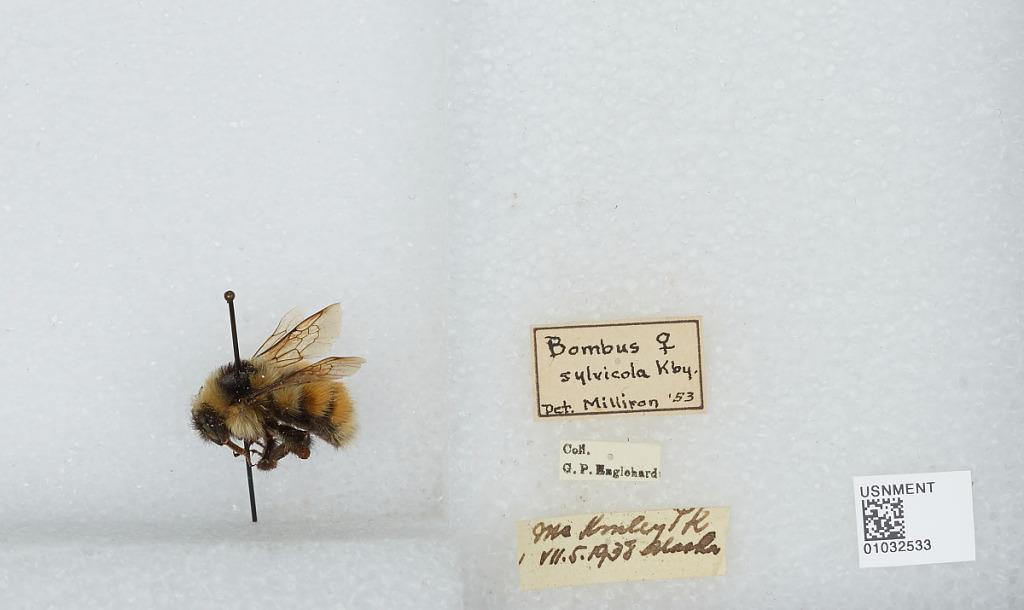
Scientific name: Bombus (Pyrobombus) sylvicola Kirby
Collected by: G. Engelhardt
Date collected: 1938-7-5
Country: United States
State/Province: Alaska
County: Denali
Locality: Mt. McKinley Park
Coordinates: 63.3333, -150.5
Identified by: Milliron